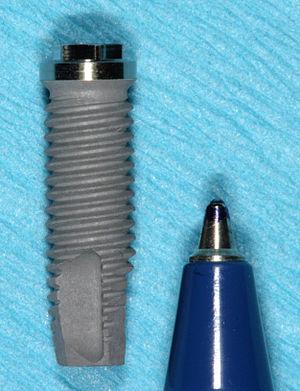
La responsabilité du fait des produits de santé défectueux désigne la mise en œuvre de la responsabilité d’une personne produisant, distribuant ou fournissant un produit défectueux, causant un dommage à un utilisateur, dans le cadre d’une activité de santé.